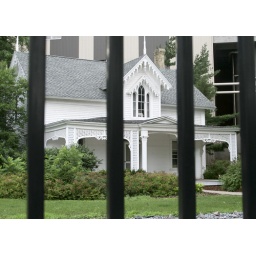
white house in Biron